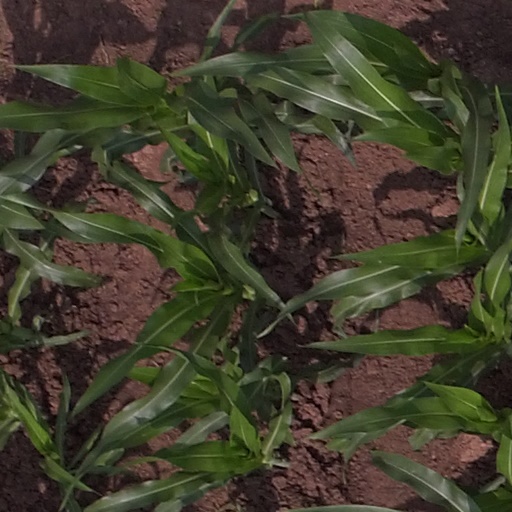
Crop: maize; corn